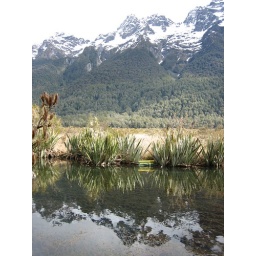
Notice the cool sign in the lake